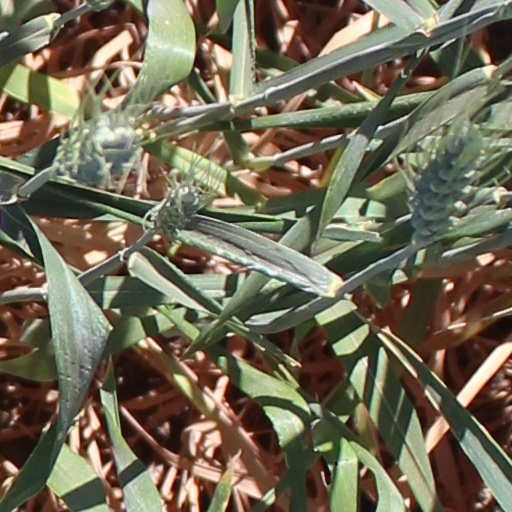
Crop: wheat